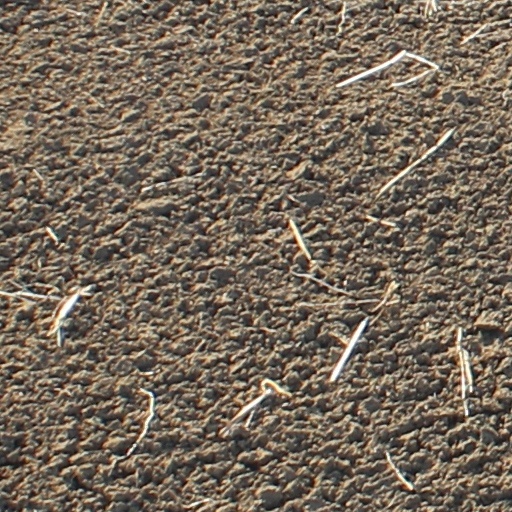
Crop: wheat